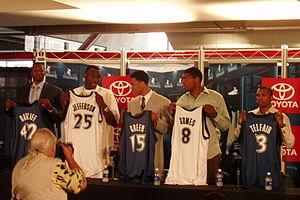
Al Ricardo Jefferson est un joueur américain de basket-ball qui évolue au poste de pivot.